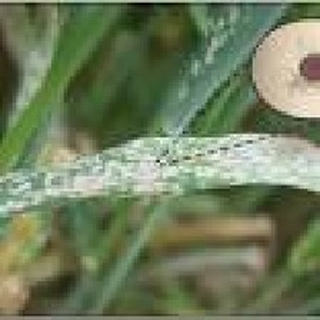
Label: wheat_smut